Ekola

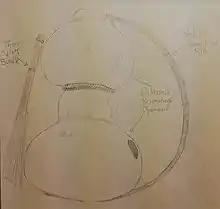
An Ekola, sketched from an instrument in the collection of the National Museum in Helsinki, Finland. This instrument is positioned sideways; it is played with the calabashes resting horizontal to each other under the palm rib bow .

For most of its existence, the Ekola seems to have been limited in its use to particular rituals or private formal occasions, so that knowledge of its existence outside of Ovambo culture has been fleeting and intermittent. For example, after Italian missionary Giovanni Cavazzi published a drawing of the instrument in 1694, it was seemingly lost to outsiders until the 1930s when it was rediscovered by Scottish ethnomusicologist Percival Kirby. Having come across a strange instrument in an exhibition in Windhoek, Kirby brought it to his Ovambo associates, who after much persuasion reluctantly identified the instrument and told him its context.